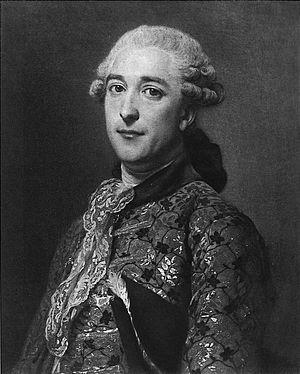
Le château de Viaziomy, ou Vazemy, est un château situé à 30 kilomètres de Moscou au bord de la Viaziomka, à Bolchie Viaziomy, qui appartient au raïon d'Odintsovo, sur la route de Mojaïsk. Le château et son territoire font partie du complexe du musée national historique-littéraire et de la réserve naturelle Pouchkine.